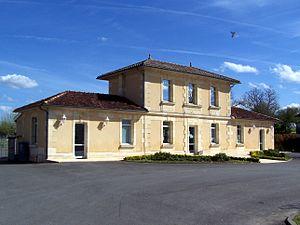
Mairie d'Arbis (Gironde, France)Français
Porte-de-Benauge est une commune nouvelle française résultant de la fusion, le 1ᵉʳ janvier 2019 des communes d'Arbis et Cantois, située dans le département de la Gironde, en région Nouvelle-Aquitaine.
Arbis est une ancienne commune, aujourd'hui intégrée à Porte-de-Benauge, du Sud-Ouest de la France, située dans le département de la Gironde, en région Nouvelle-Aquitaine.